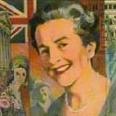
Age: 45